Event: Nepal Earthquake
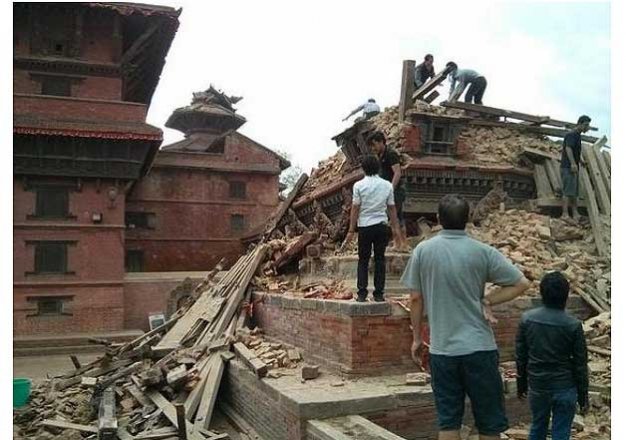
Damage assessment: damage